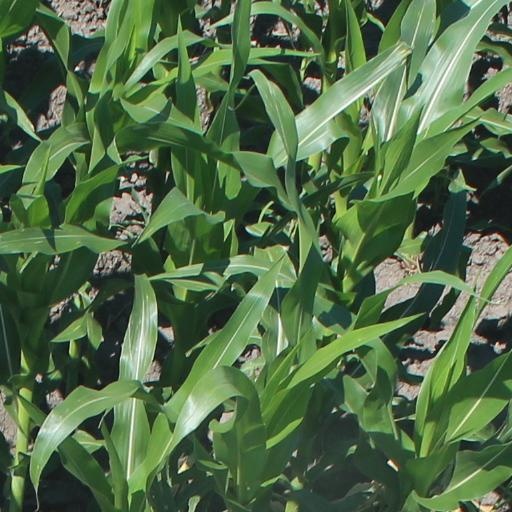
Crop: maize; corn